Mexico national football team

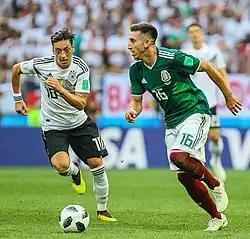
Héctor Herrera and Mesut Özil (Mexico v Germany) at the 2018 FIFA World Cup

Mexico was one of eight seeded teams at the 2006 World Cup in Germany, and entered Group D, being drawn with Iran, Angola and Portugal. Mexico won their opening match 3–1 against Iran. In their second match, Mexico played to a 0–0 draw against Angola. After losing to Portugal 2–1, Mexico reached the round of 16, where they would be eliminated again, this time to Argentina, 2–1. Mexico's coach Ricardo Lavolpe stepped down after the tournament, and was succeeded by Hugo Sánchez.